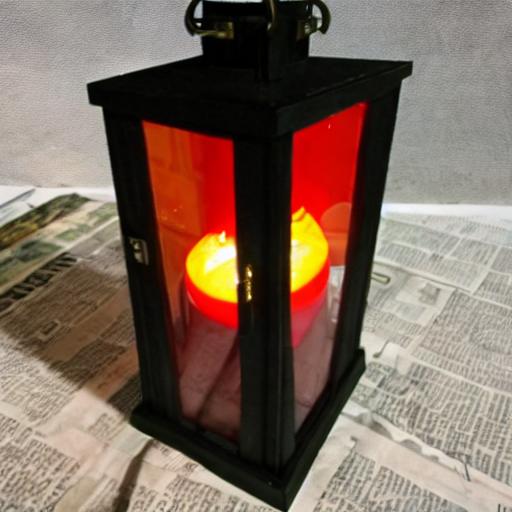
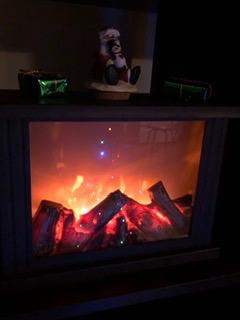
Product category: lantern
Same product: no